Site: brandenburg
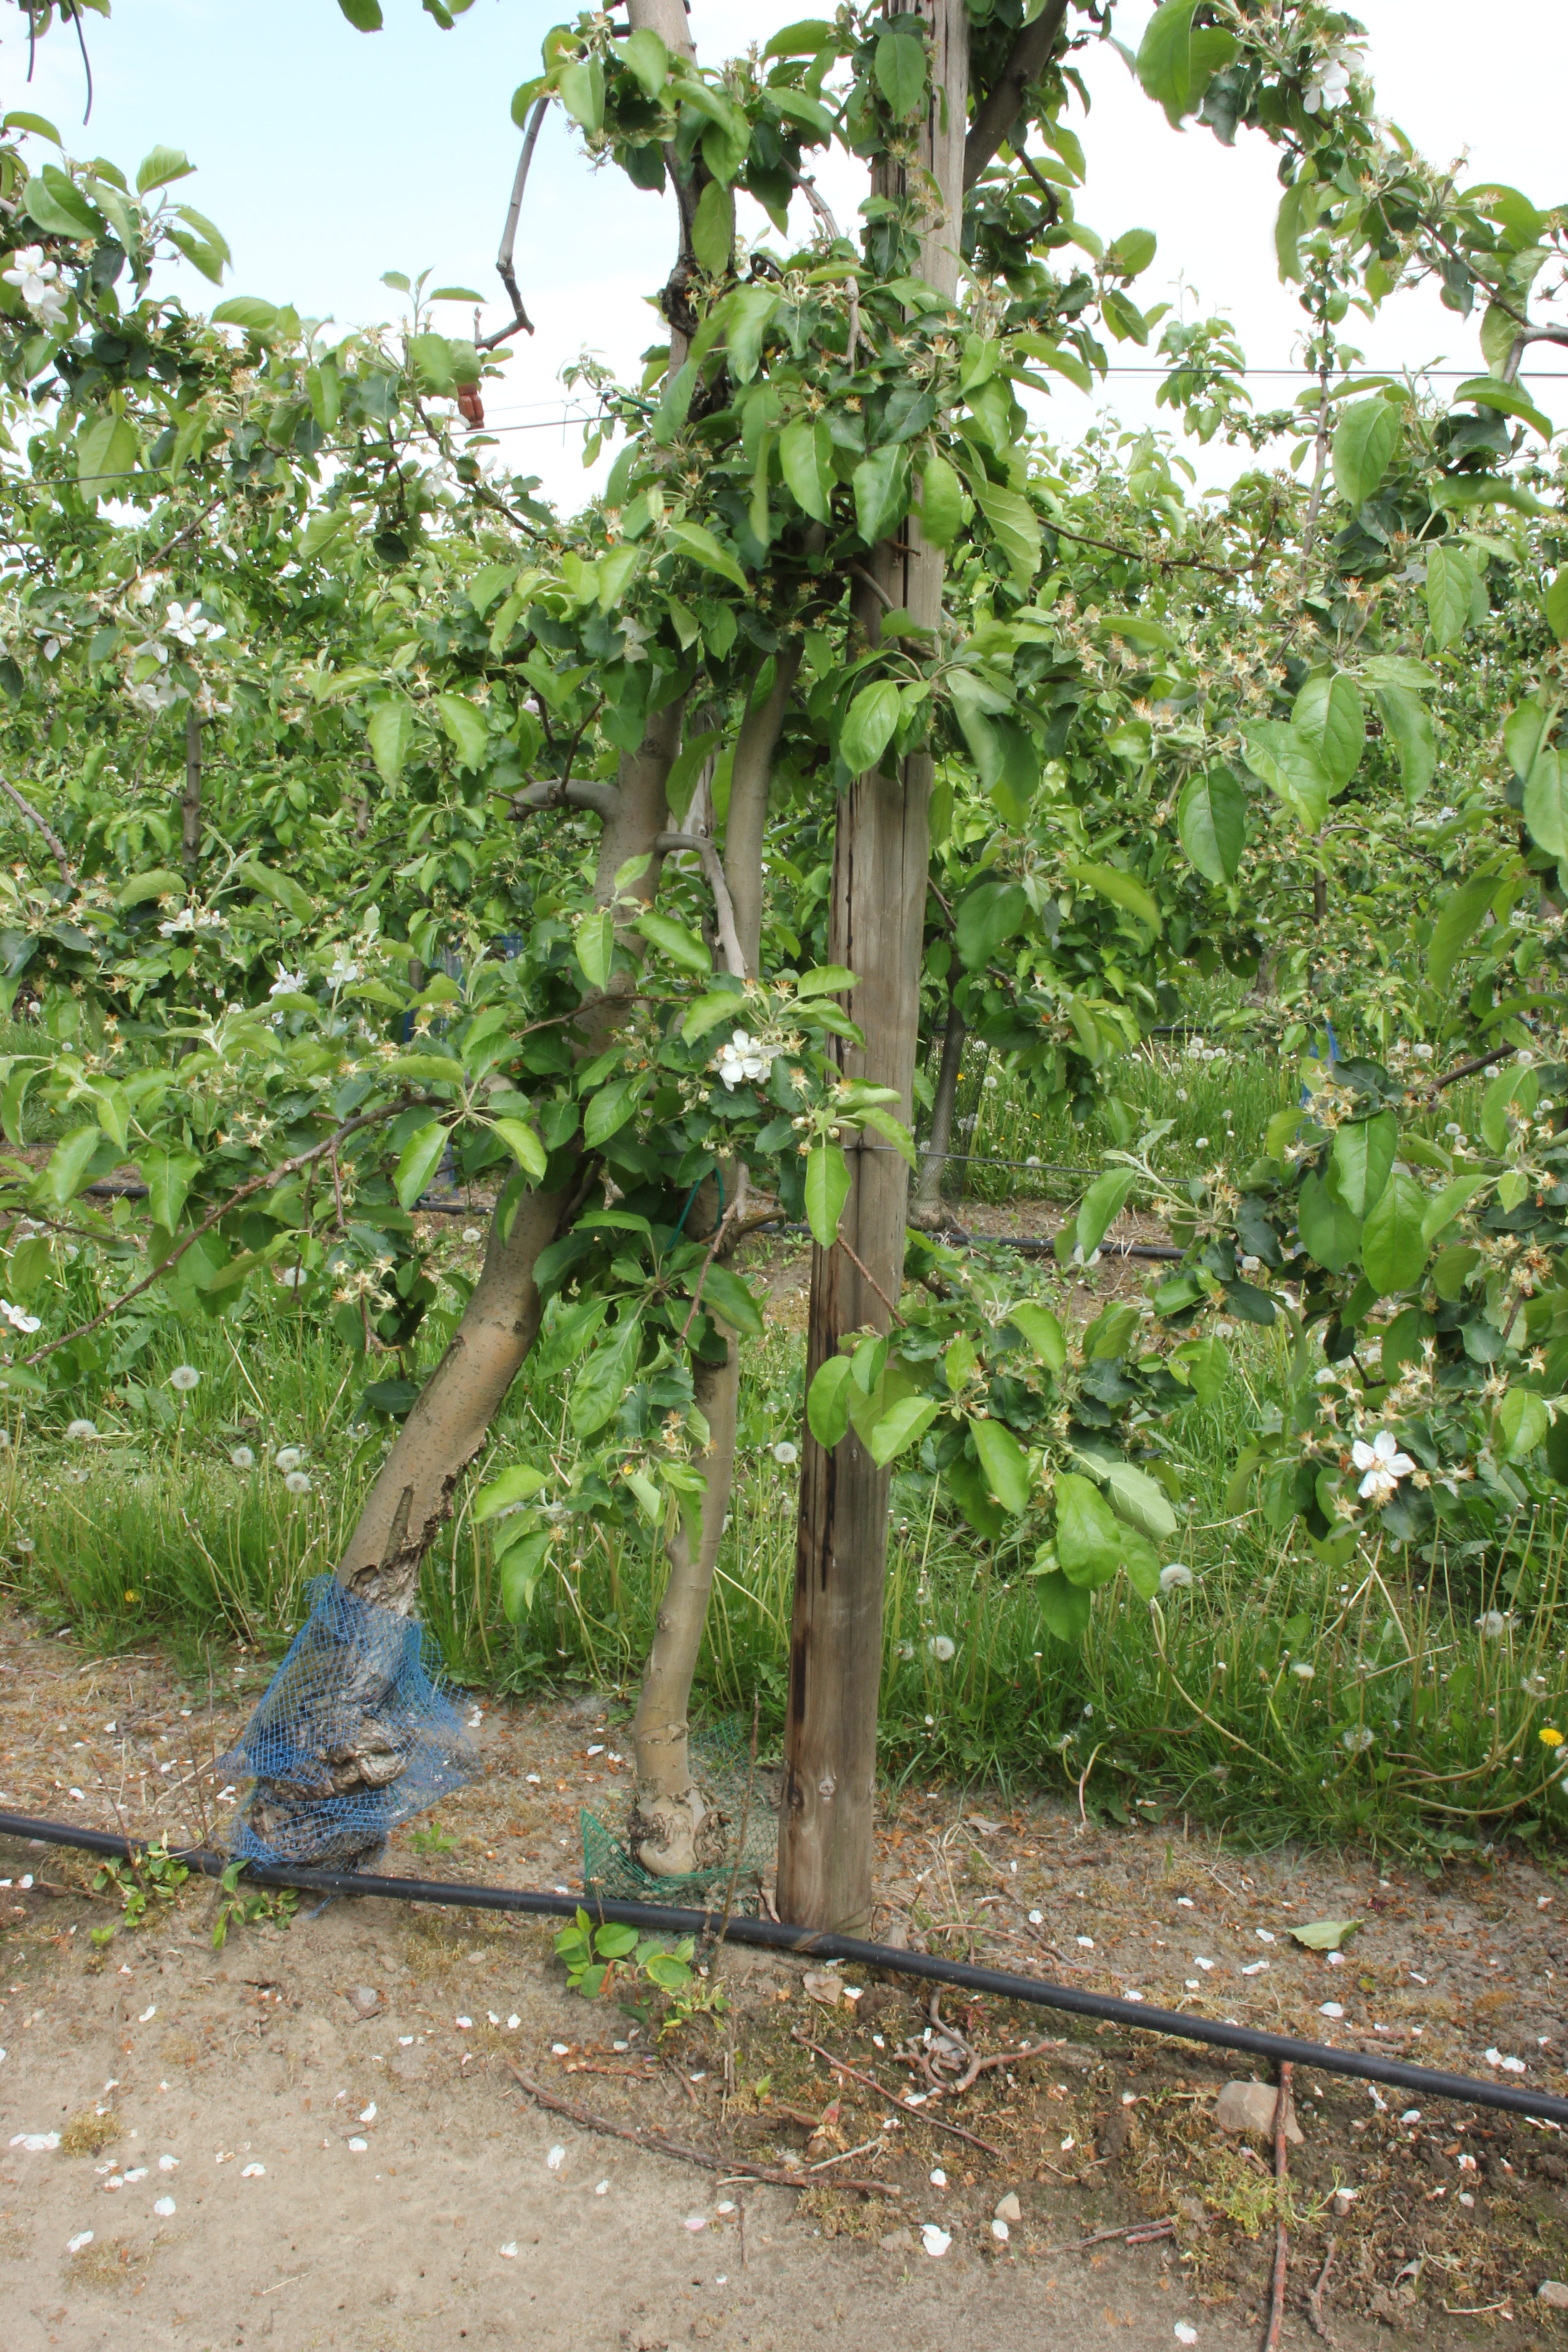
Growth stage (BBCH 67): Flowering